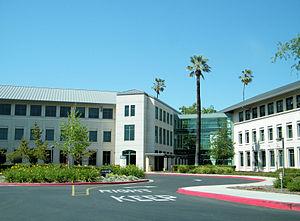
Sun Microsystems était un constructeur d’ordinateurs et un éditeur de logiciels américain.